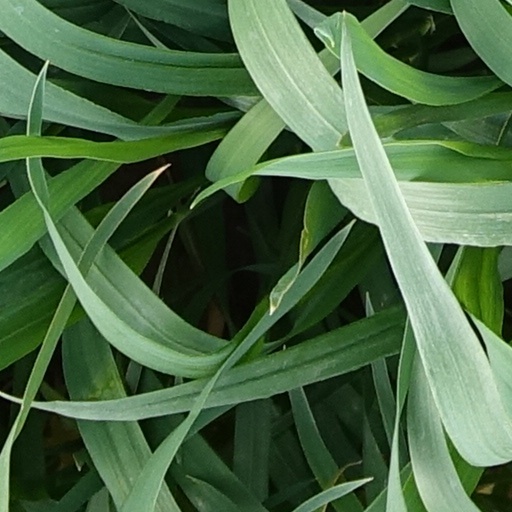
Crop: wheat